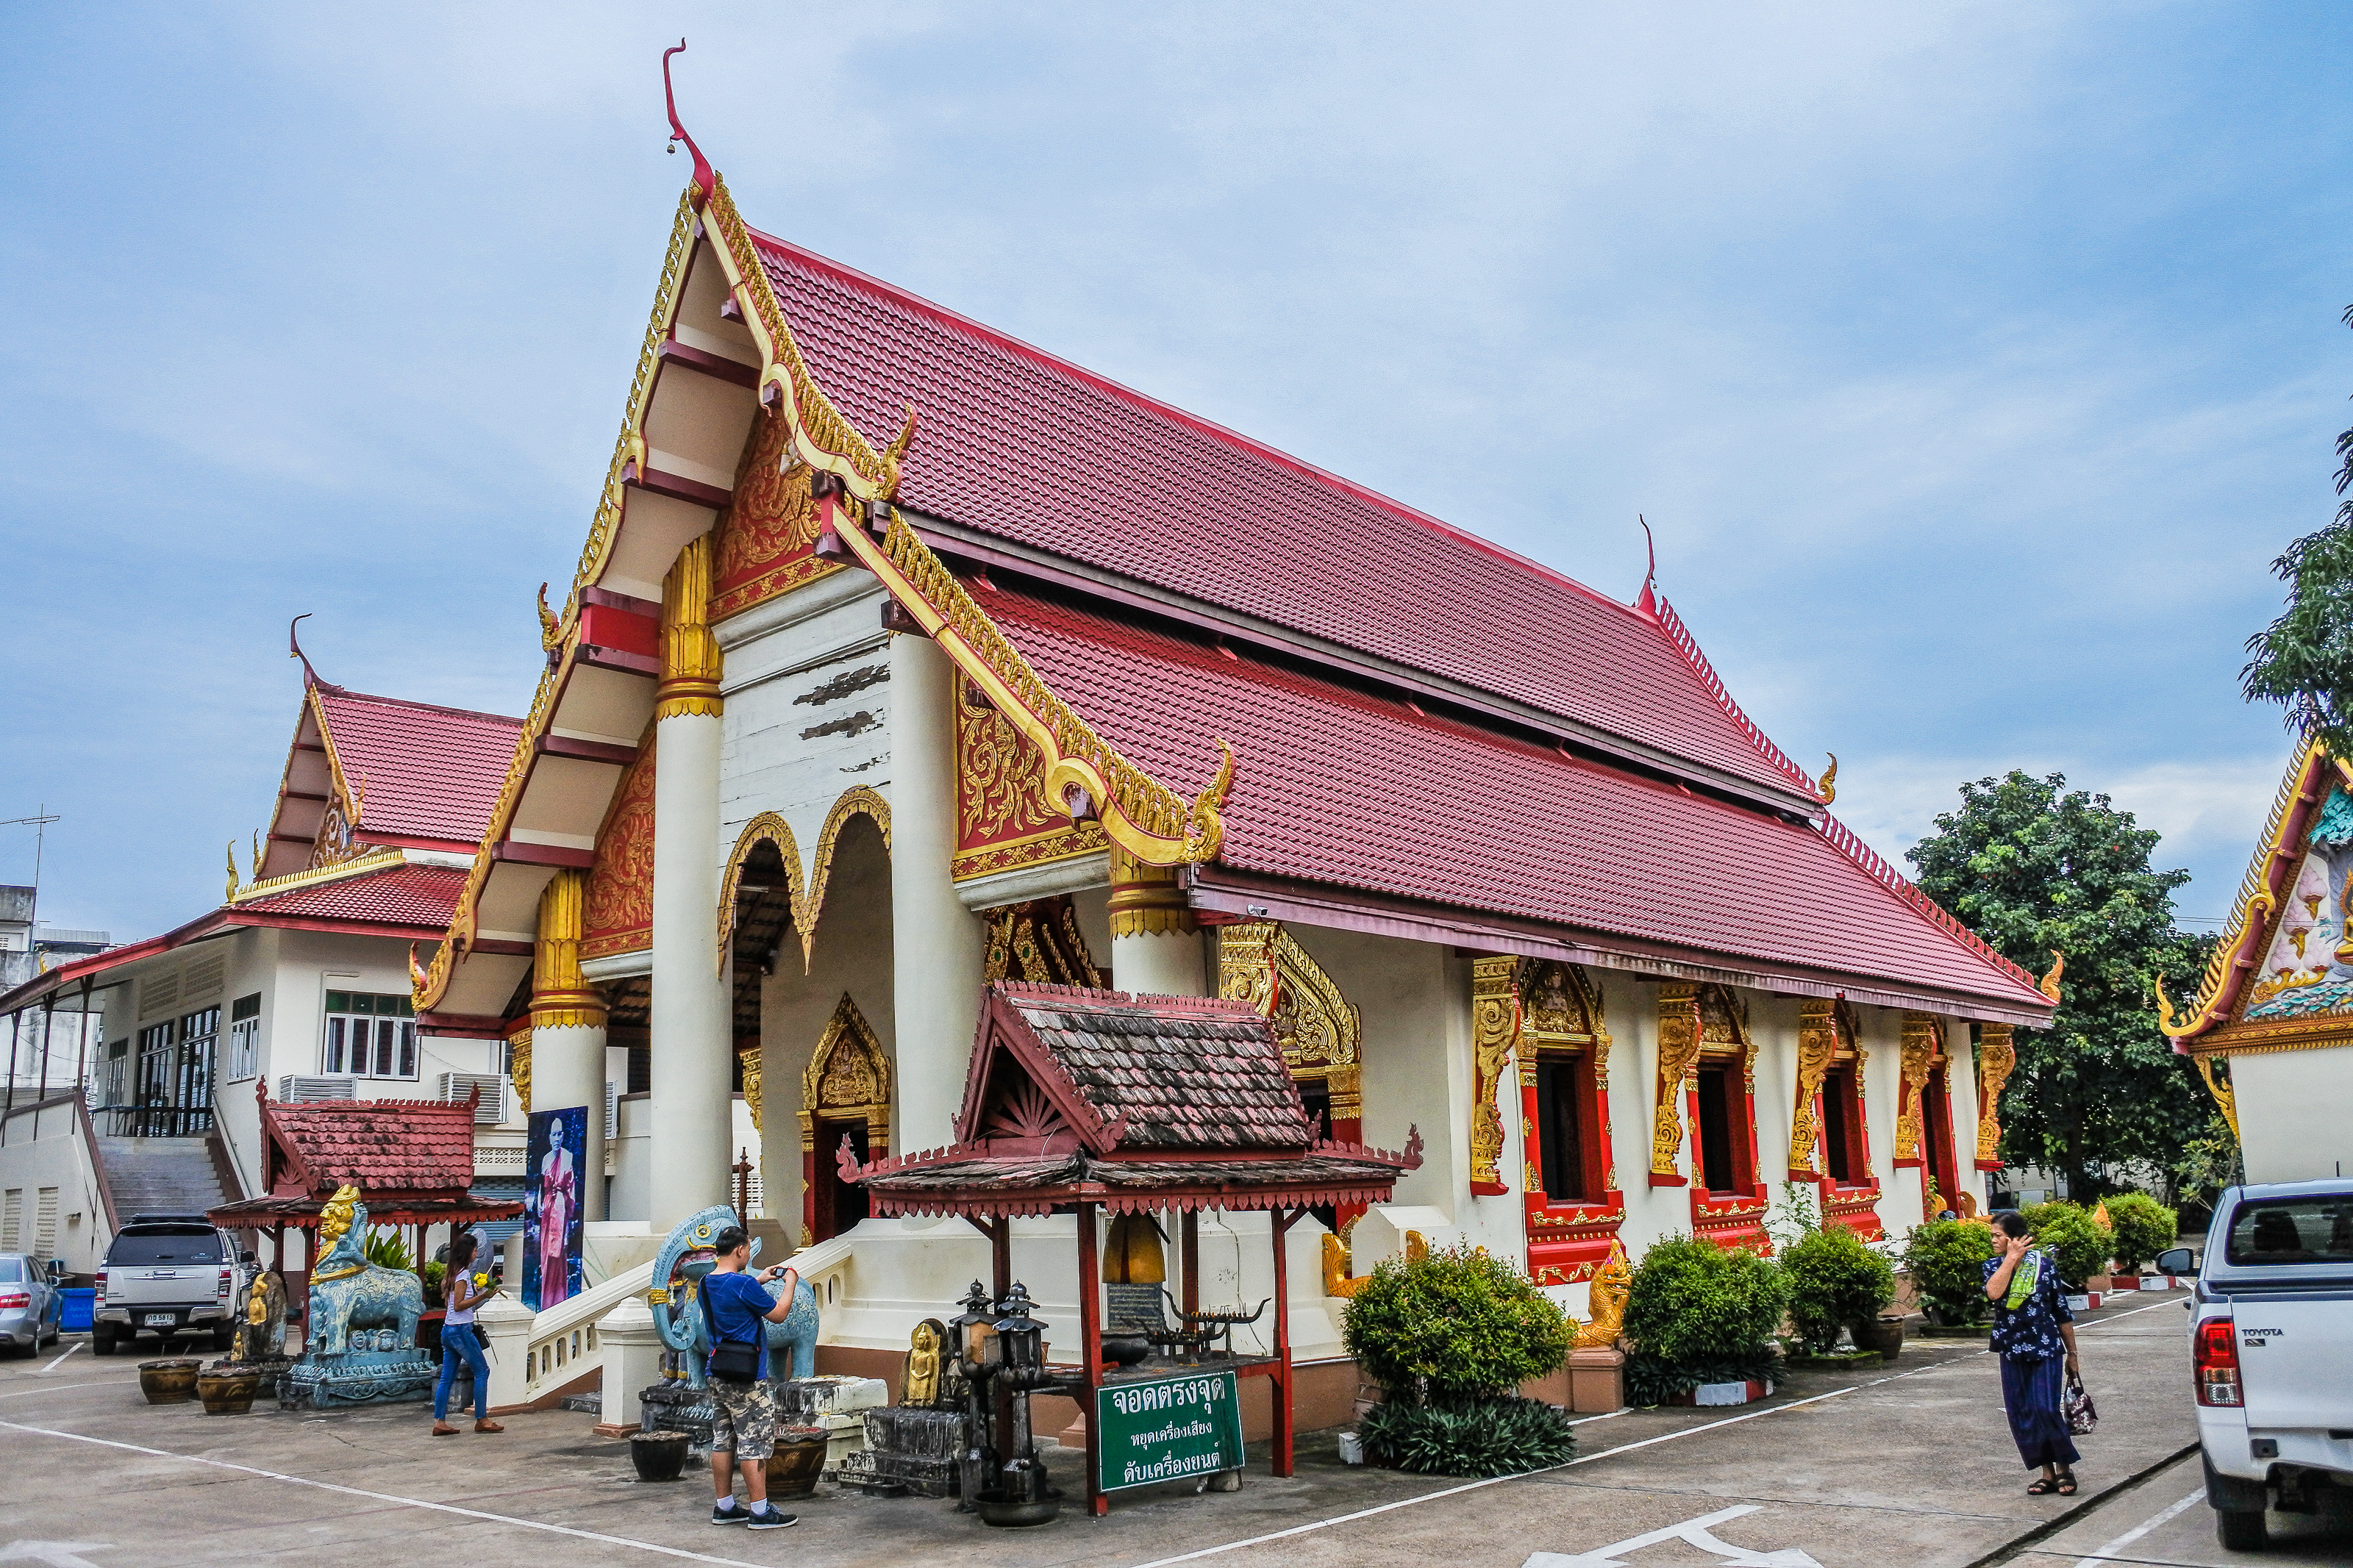
amazing, architecture, art, asia, asian, big, blue, blue sky, buddha, buddhism, built, climate, cloud, culture, destinations, exterior, famous, finger, forest, green, hill, large, manorom, meditation, mountain, mukdahan province, panorama, place, reflection, religion, sit, sky, southeast, spirituality, statue, structure, sunrise, sunset, symbol, temple, thai, thailand, top, tourism, travel, tropical, vacations, wat, water, white buddha, building, place of worship, town, house, vacation, hindu temple, historic site, tourist attraction, subcompact car, street, facade, city, leisure, shrine